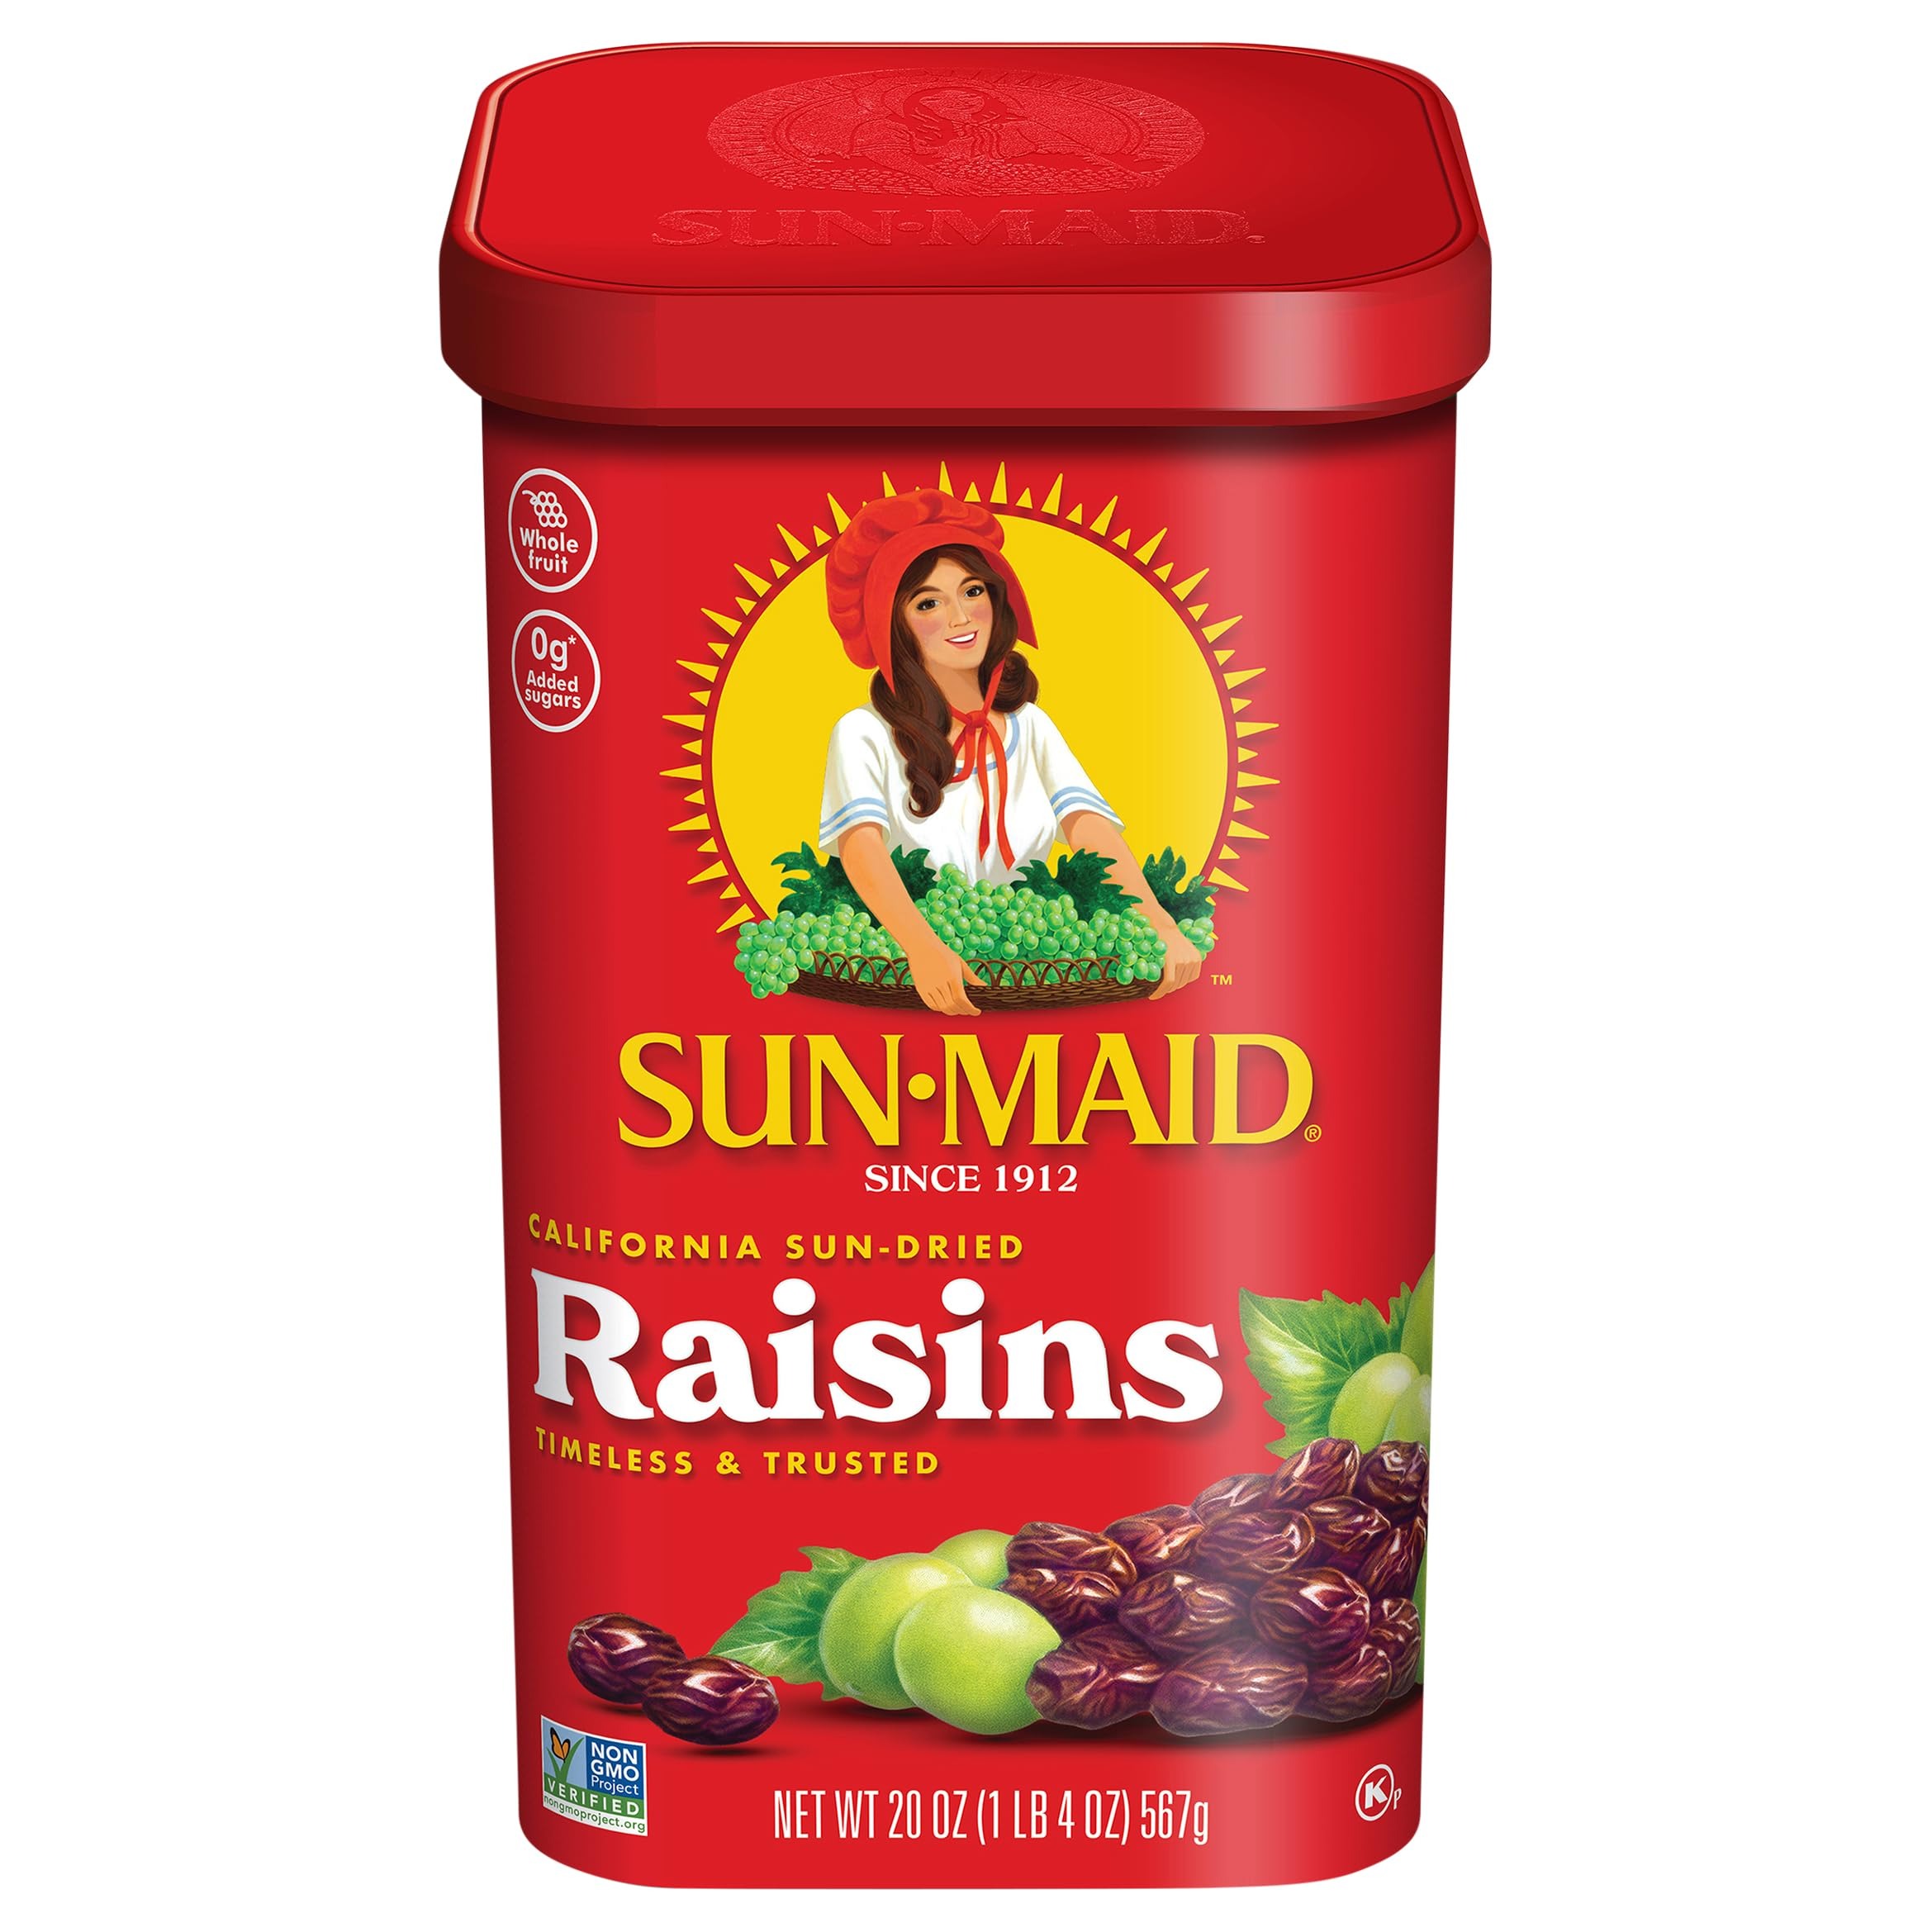
Item Name: Sun-Maid Raisins, 20 Oz
Bullet Point 1: 20 ounce canister
Bullet Point 2: Kosher
Bullet Point 3: Just Grapes and Sunshine
Value: 20.0
Unit: oz

Price: 4.975